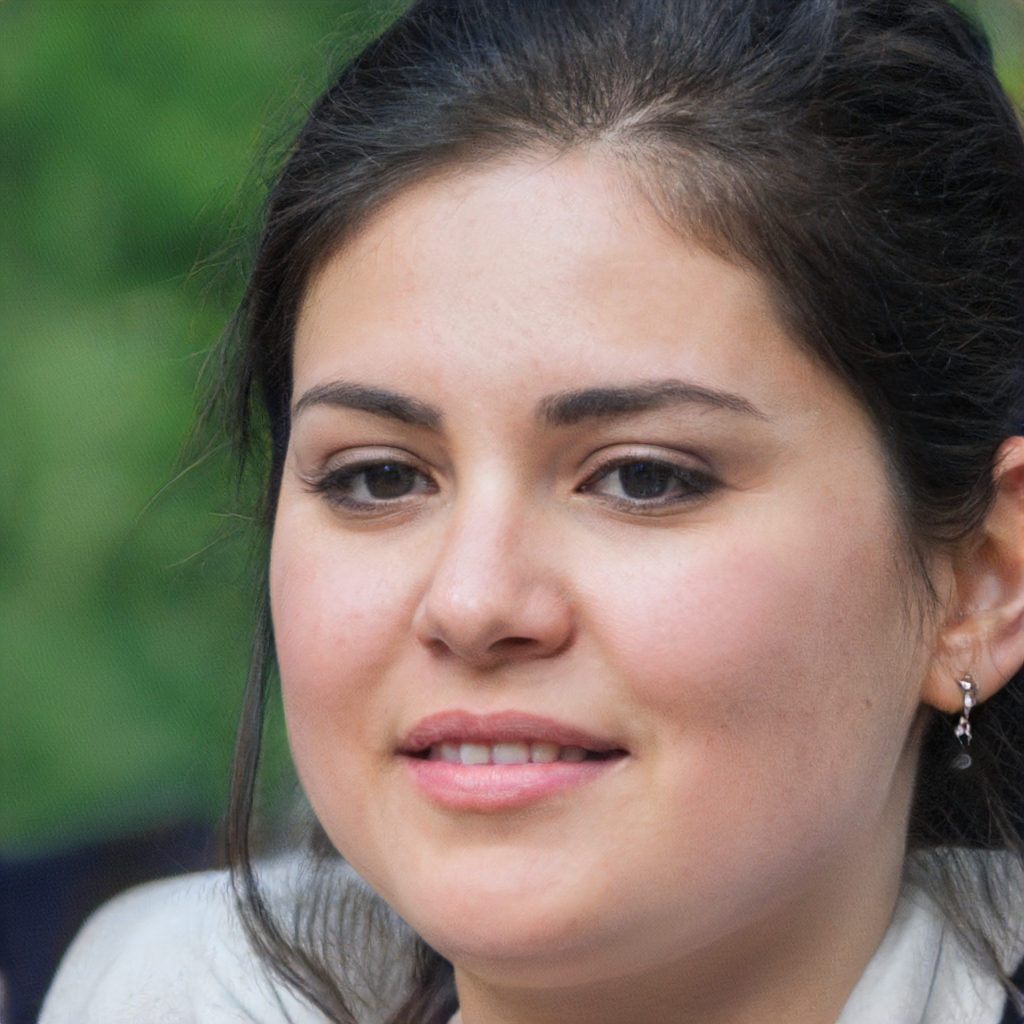
Label: Colored